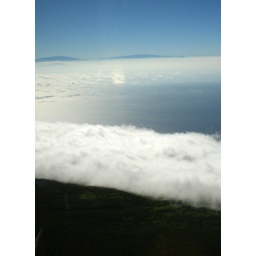
islands in the cloud ocean